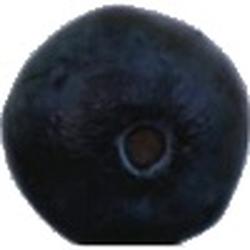
Label: Blueberry